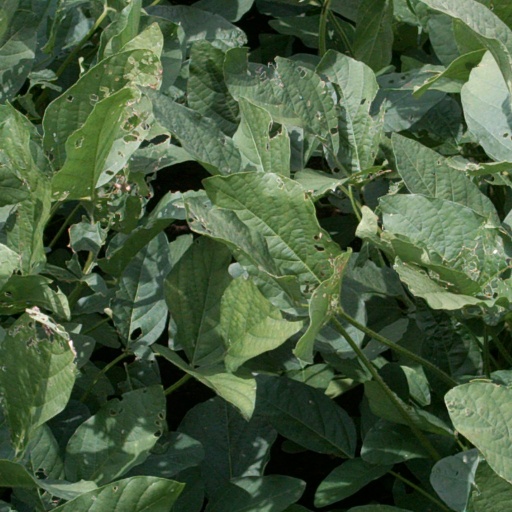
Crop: soybean